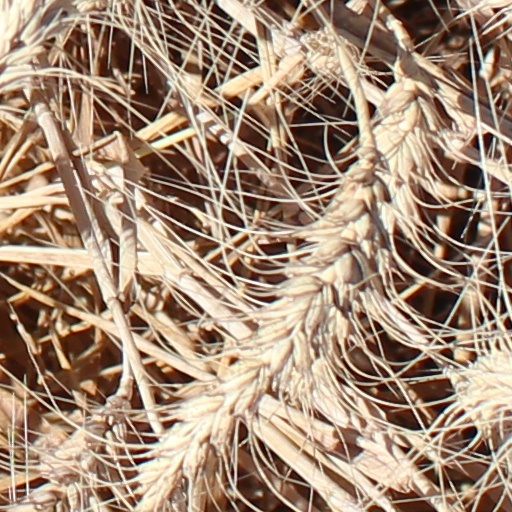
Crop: wheat